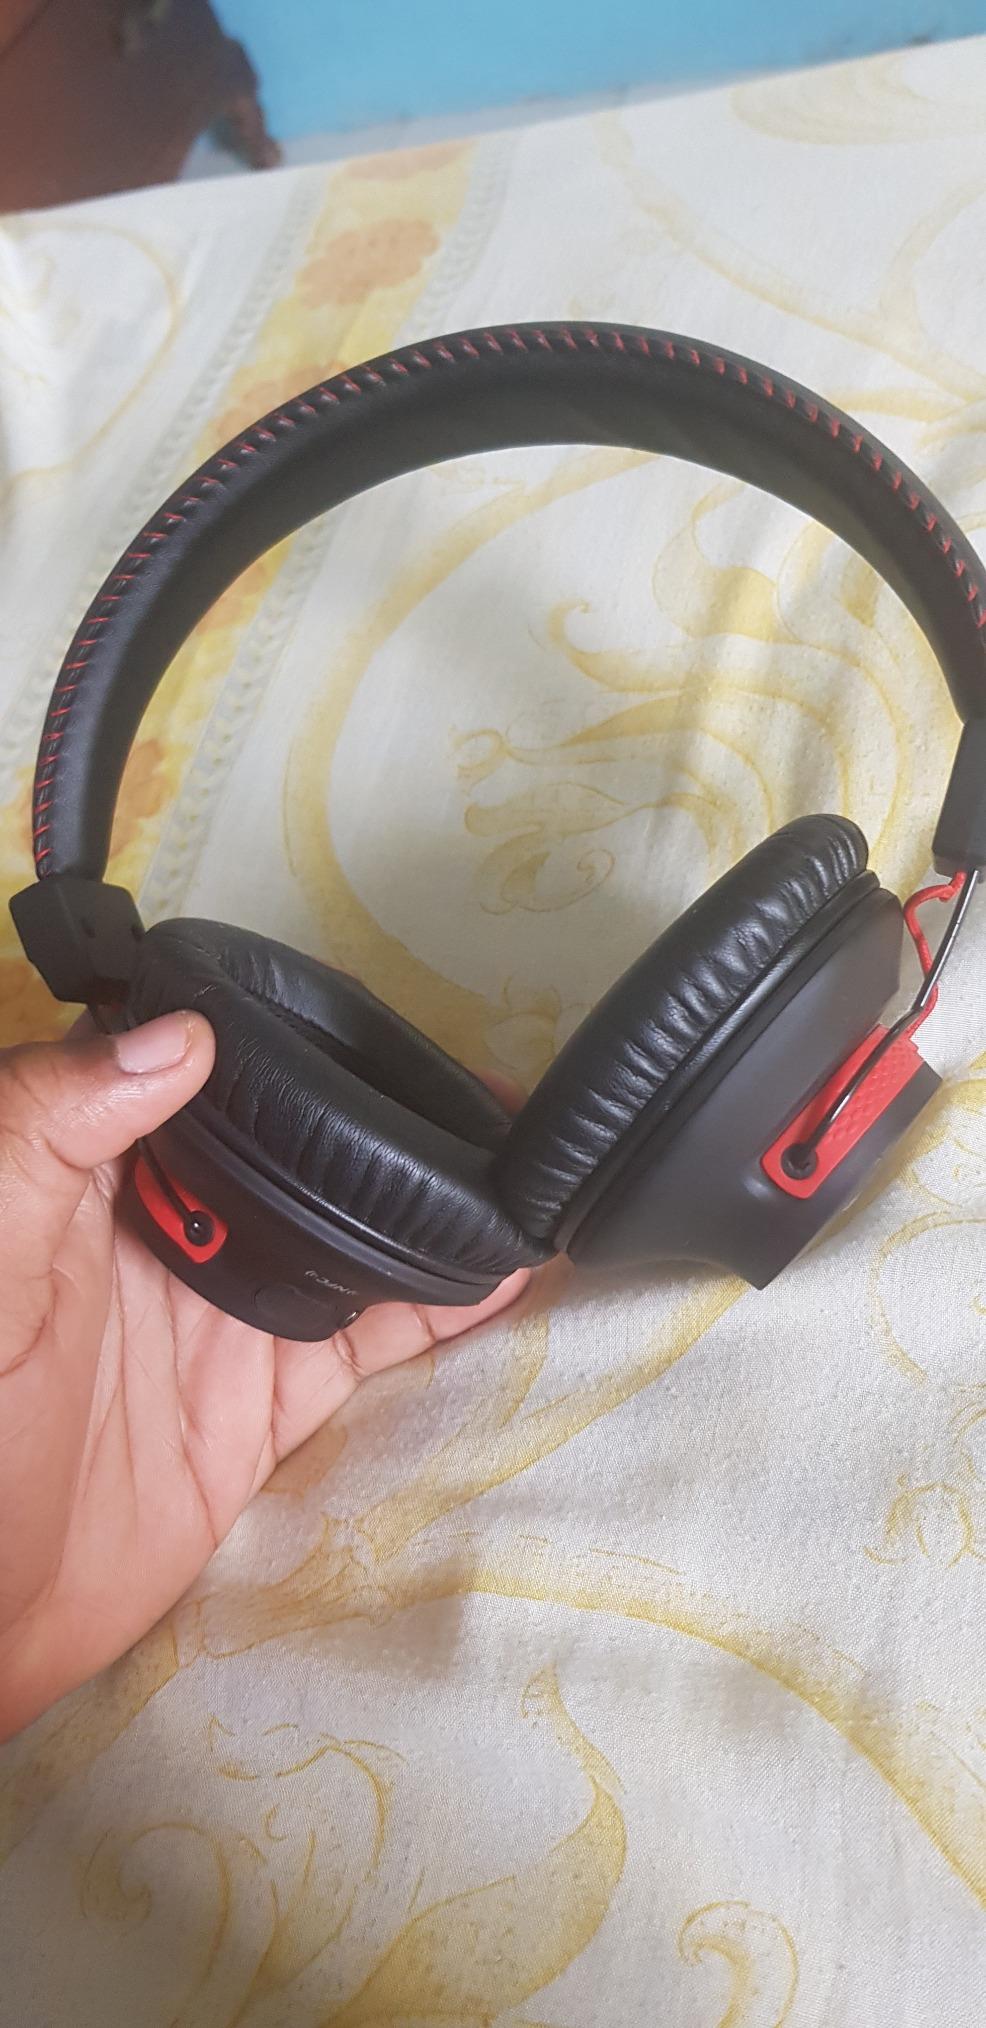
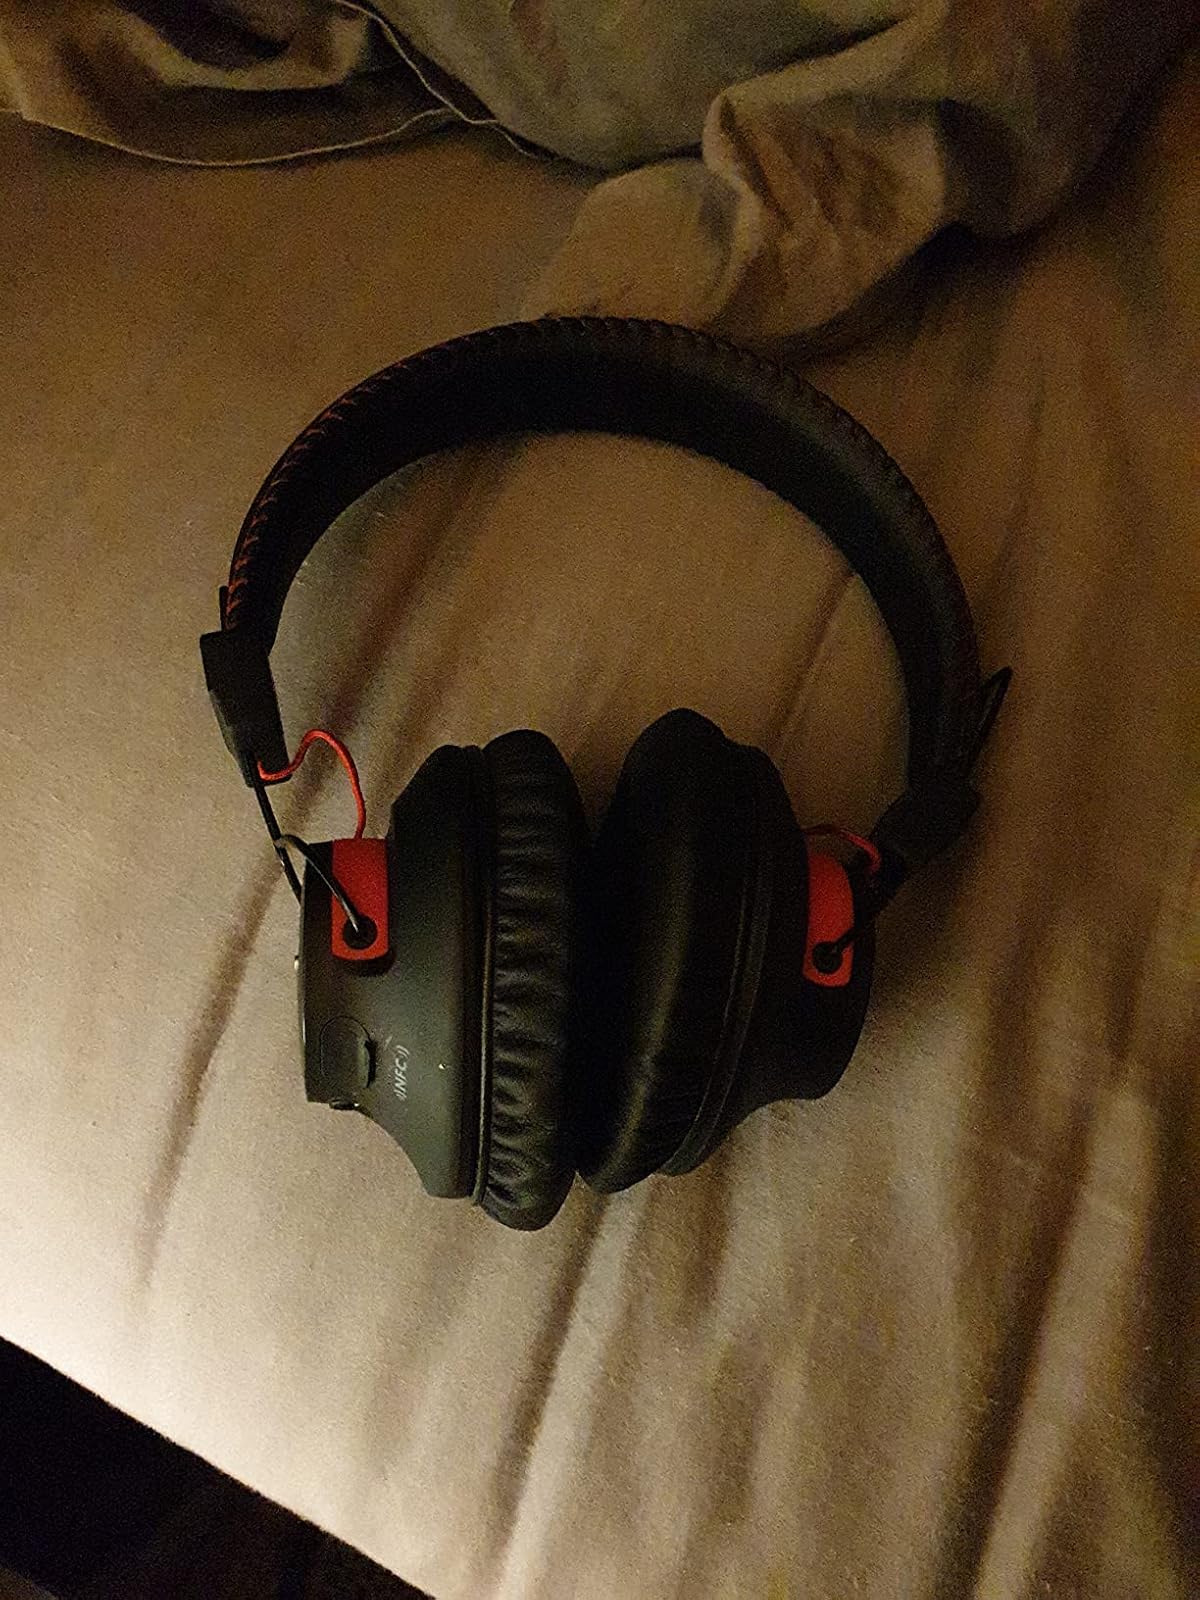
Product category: headphones
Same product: yes